Maria Callas

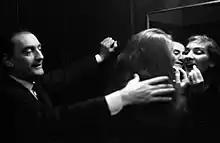
Callas getting ready with the help of Luchino Visconti in Milan, 1957

In 1958, a feud with general manager Rudolf Bing led to Callas's Metropolitan Opera contract being cancelled. Impresario Allen Oxenburg realised that this situation provided him with an opportunity for his own company, the American Opera Society, and he accordingly approached her with a contract to perform Imogene in "Il pirata". She accepted and sang the role in a January 1959 performance that according to opera critic Allan Kozinn "quickly became legendary in operatic circles". Bing and Callas later reconciled their differences, and she returned to the Met in 1965 to sing the title role in two performances as Tosca opposite Franco Corelli as Cavaradossi for one performance (March 19, 1965) and Richard Tucker (March 25, 1965) with Tito Gobbi as Scarpia for her final performances at the Met.